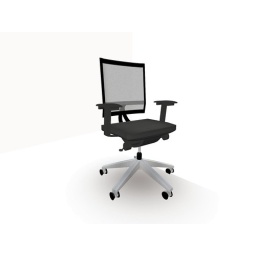
Gabetti Headquarters in Second Life - office chair